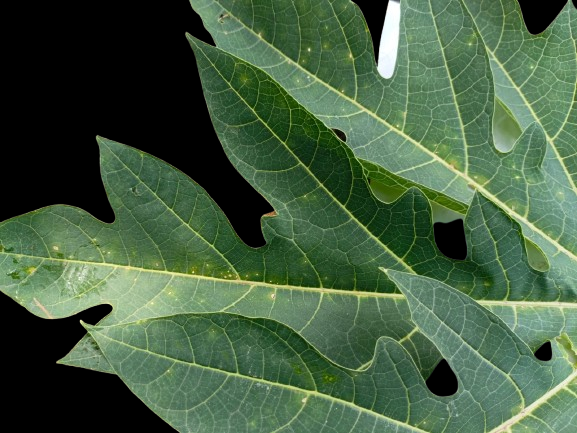
Crop: Papaya
Label: Healthy_leaf